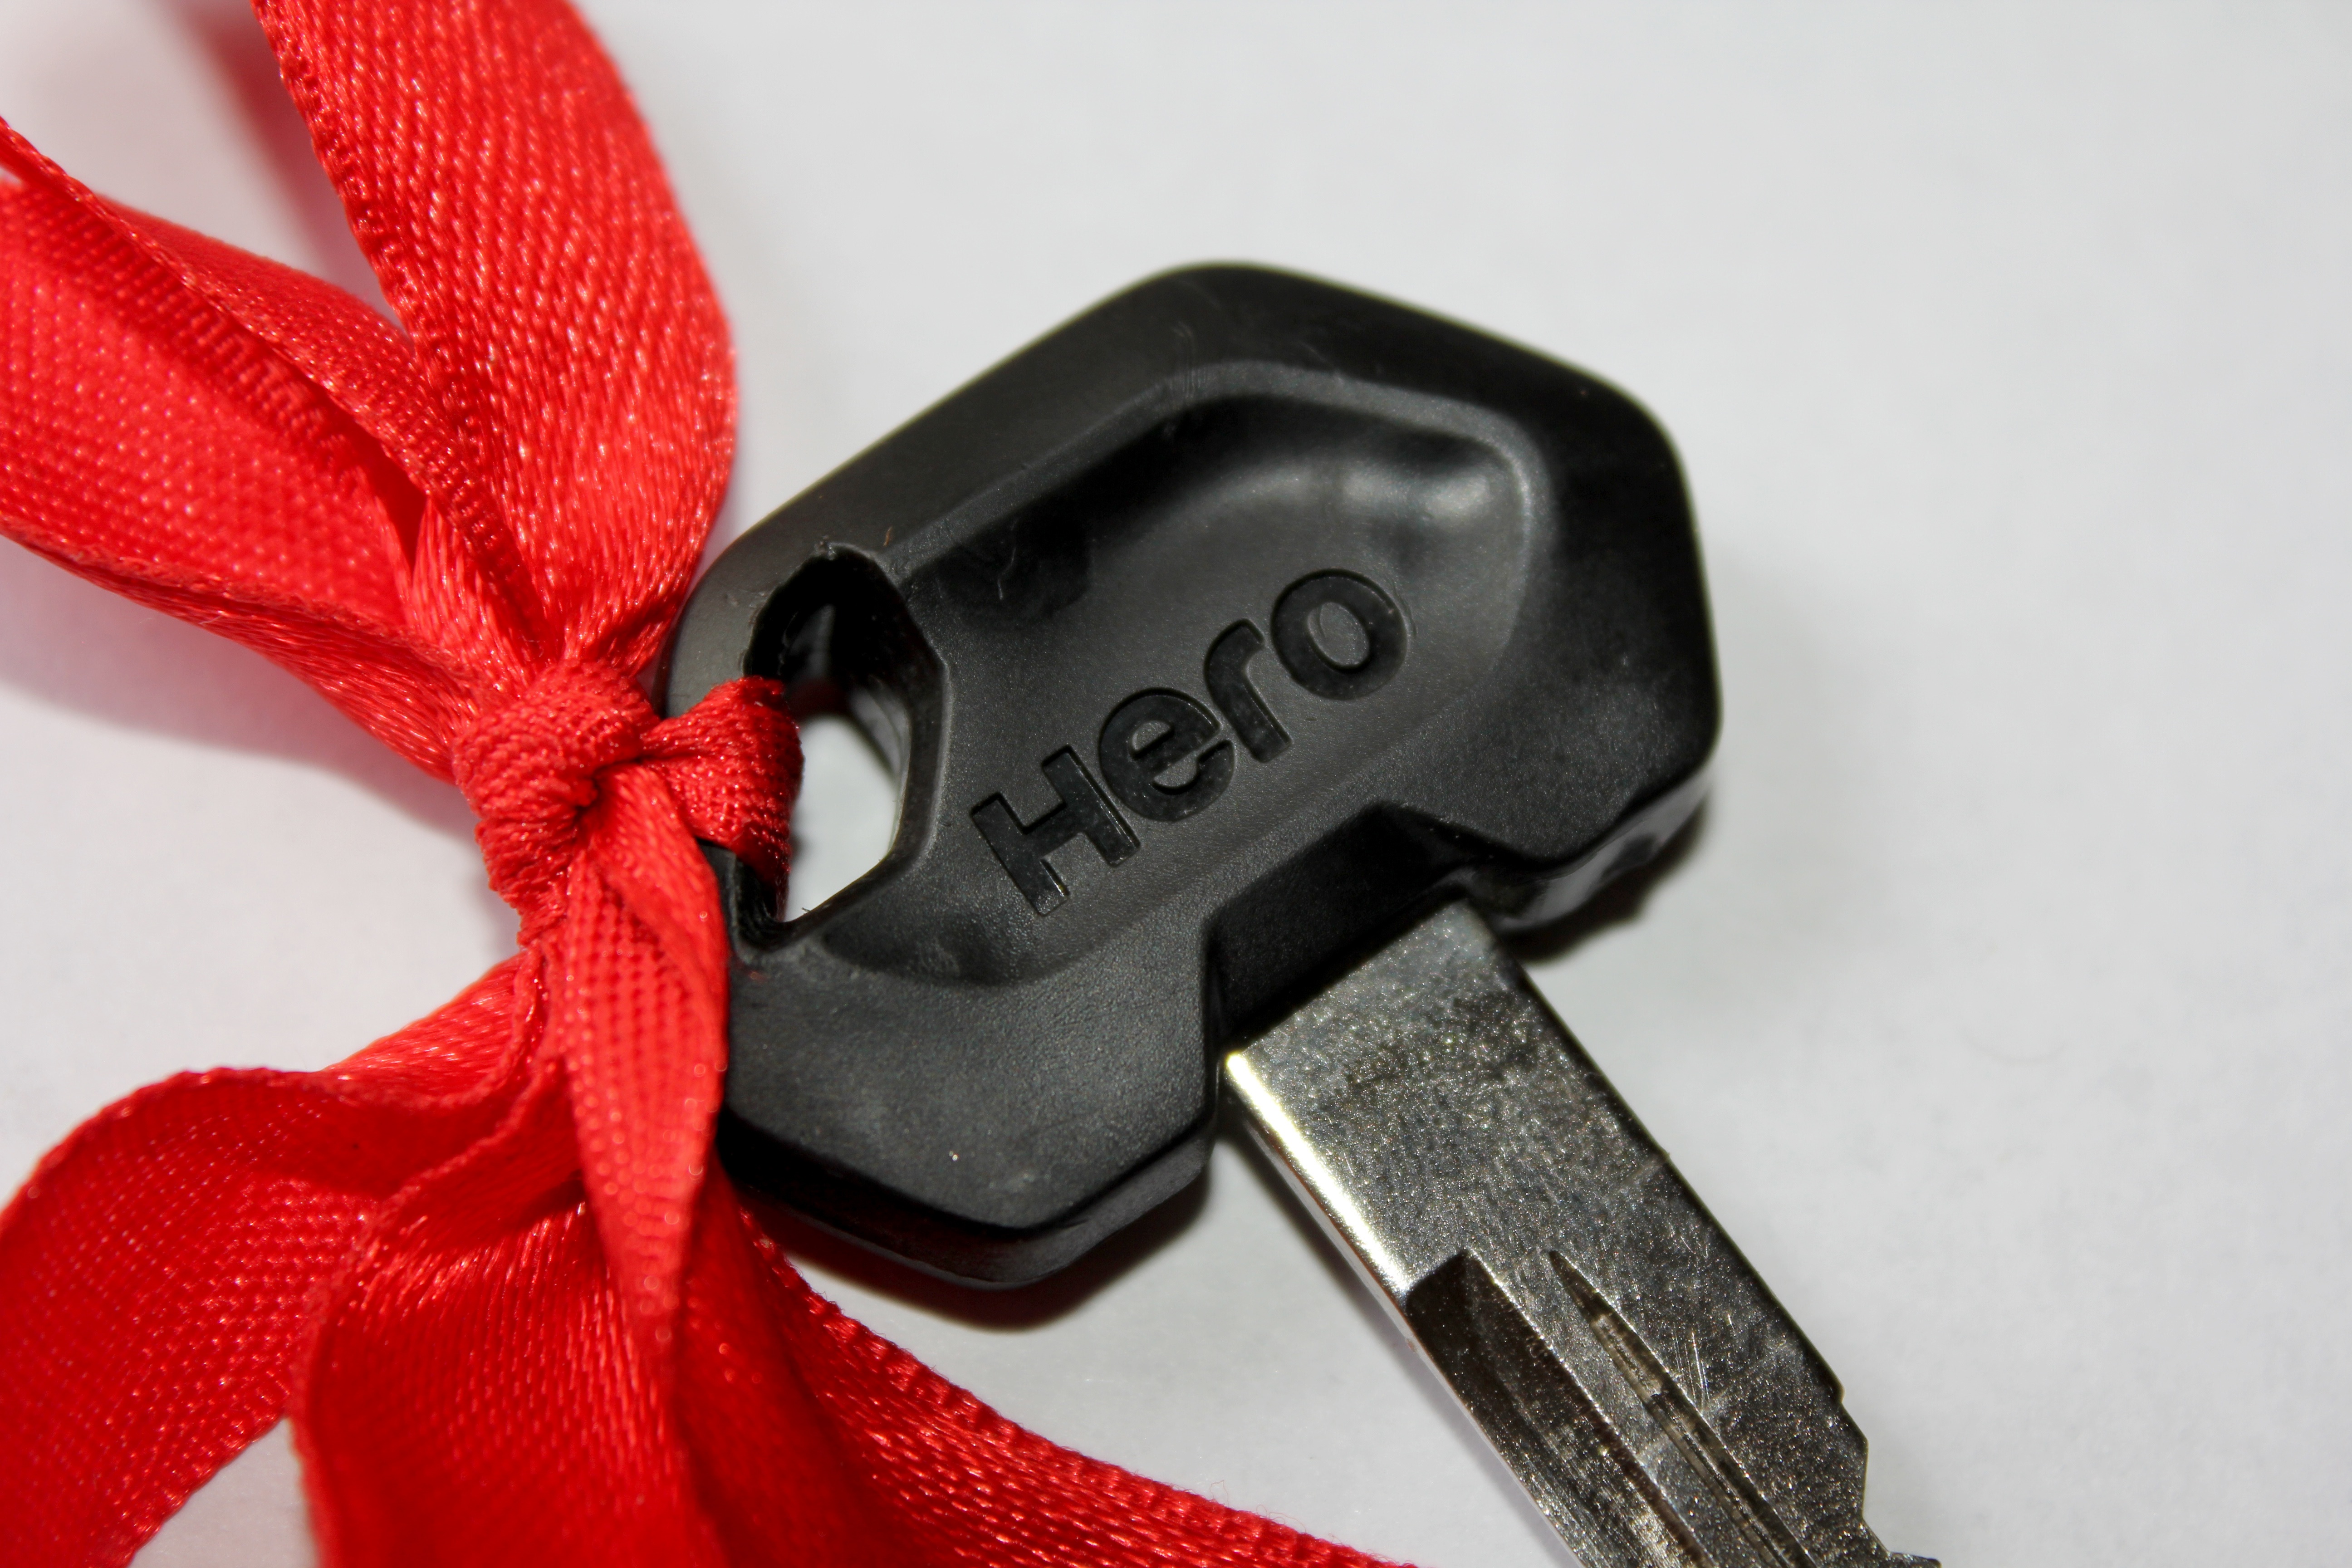
hand, bike, gift, macro, present, scooter, new, hero, key head, fashion accessory